Concentrated solar power

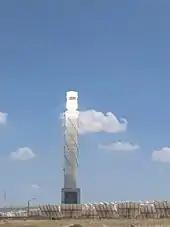
Ashalim Power Station, Israel, on its completion the tallest solar tower in the world. It concentrates light from over 50,000 heliostats.

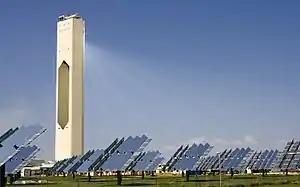
The PS10 solar power plant in Andalusia, Spain concentrates sunlight from a field of heliostats onto a central solar power tower.

A solar power tower consists of an array of dual-axis tracking reflectors (heliostats) that concentrate sunlight on a central receiver atop a tower; the receiver contains a heat-transfer fluid, which can consist of water-steam or molten salt. Optically a solar power tower is the same as a circular Fresnel reflector. The working fluid in the receiver is heated to 500–1000 °C and then used as a heat source for a power generation or energy storage system. An advantage of the solar tower is the reflectors can be adjusted instead of the whole tower. Power-tower development is less advanced than trough systems, but they offer higher efficiency and better energy storage capability. Beam down tower application is also feasible with heliostats to heat the working fluid. CSP with dual towers are also used to enhance the conversion efficiency by nearly 24%.